Tanks of the United States in the Cold War

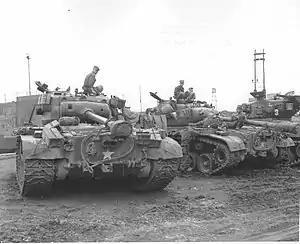
Pershing and Sherman tanks of the 73rd Heavy Tank Battalion at the Pusan Docks, Korea.

The T95 medium tank was developed from 1955 to 1959. These tanks used many advanced or unusual features, such as siliceous-cored armor, the APFSDS-firing 90 mm T208 smoothbore gun in a rigid mounting without recoil, a new transmission, and the OPTAC fire-control system, which incorporated the "T53 Optical Tracking, Acquisition and Ranging (OPTAR)" system, emitted pulsed beams of intense but incoherent infrared light.